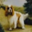
Label: dog